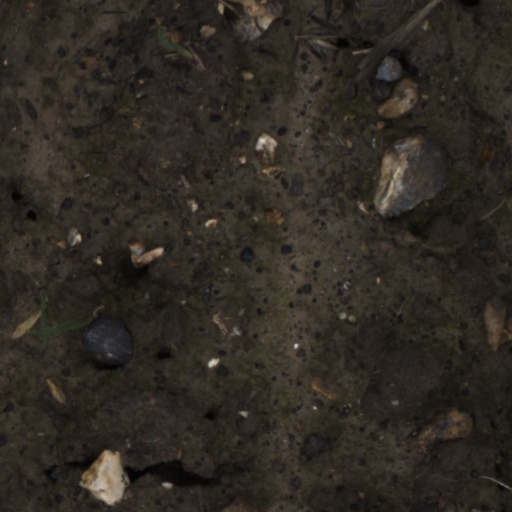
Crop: wheat